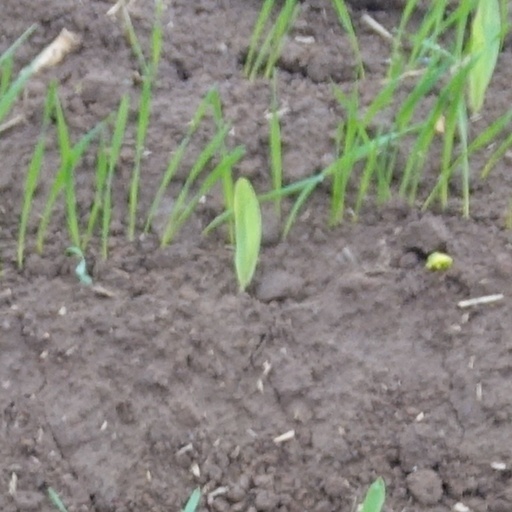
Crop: wheat